Royce Lewis

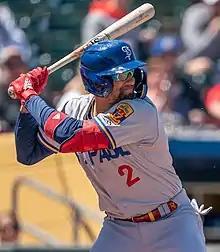
Lewis with the St. Paul Saints in 2022

Royce Oliver Lewis (born June 5, 1999) is an American professional baseball third baseman for the Minnesota Twins of Major League Baseball (MLB). He was drafted by the Twins first overall in the 2017 MLB draft. Lewis made his MLB debut in 2022.